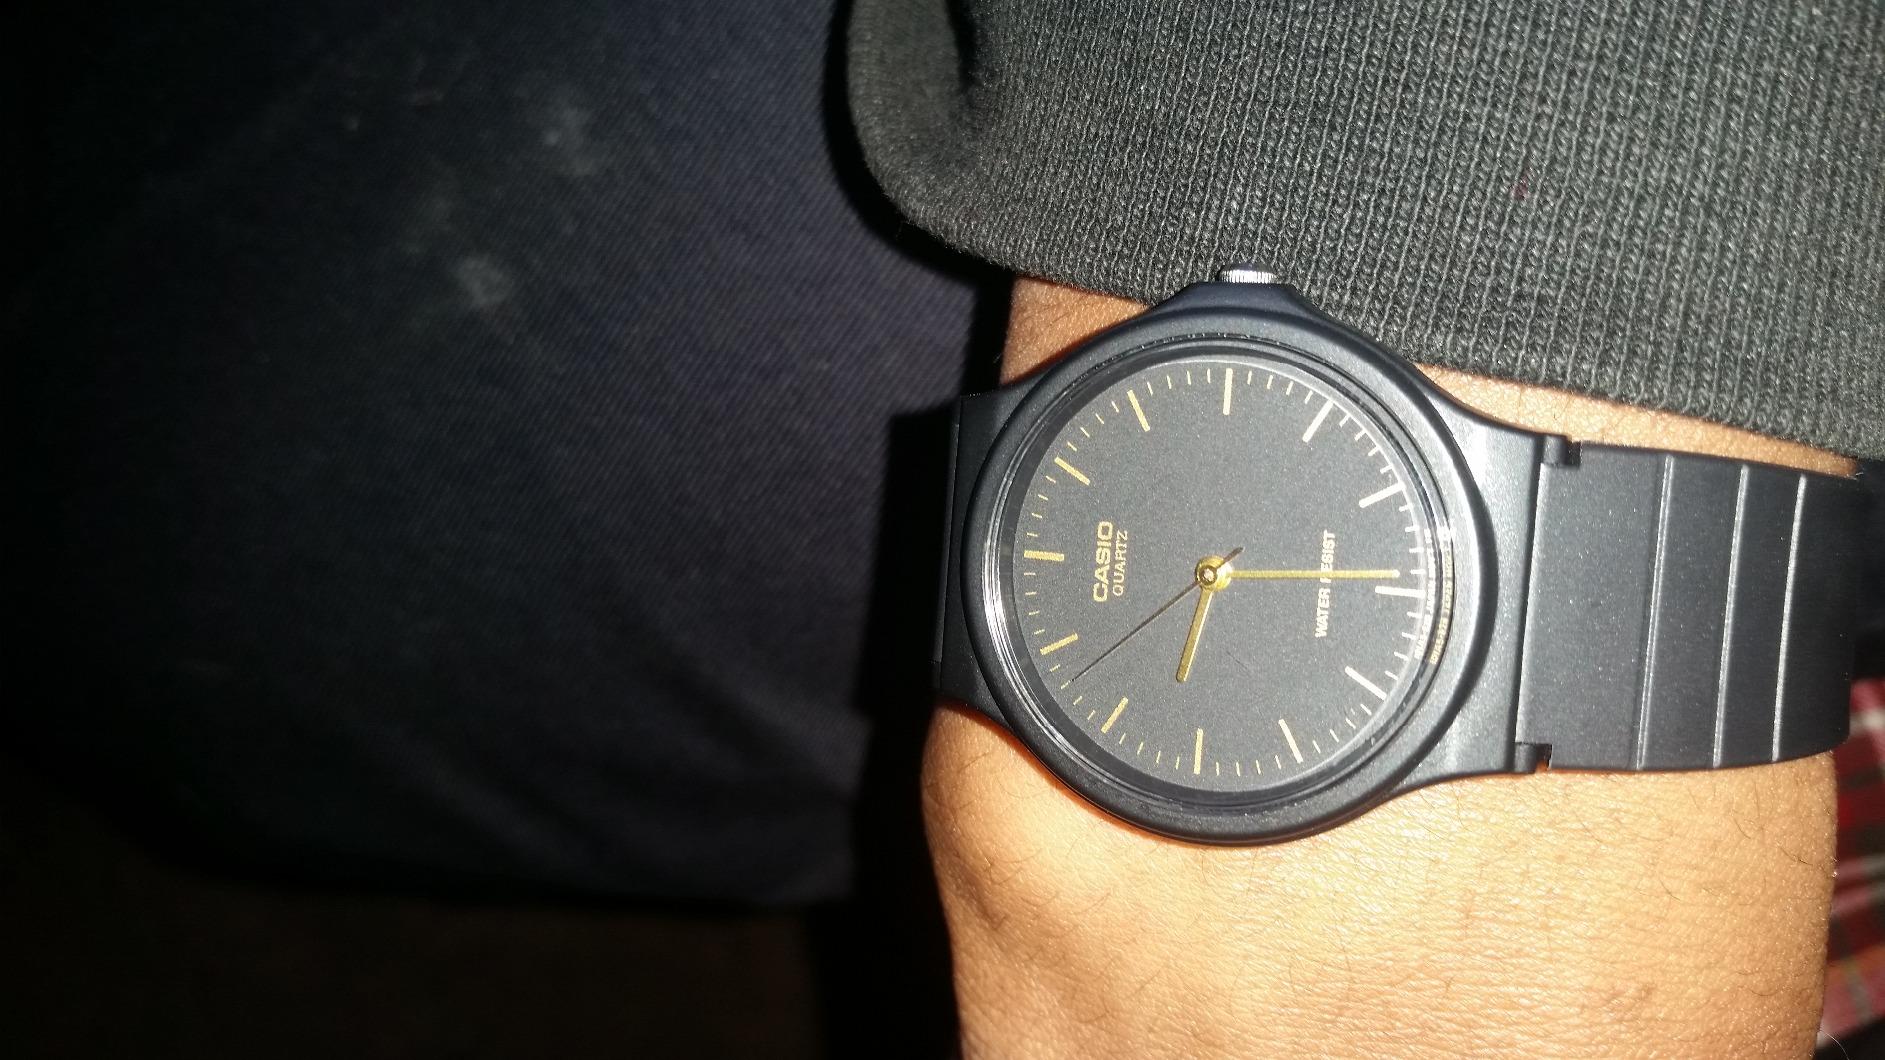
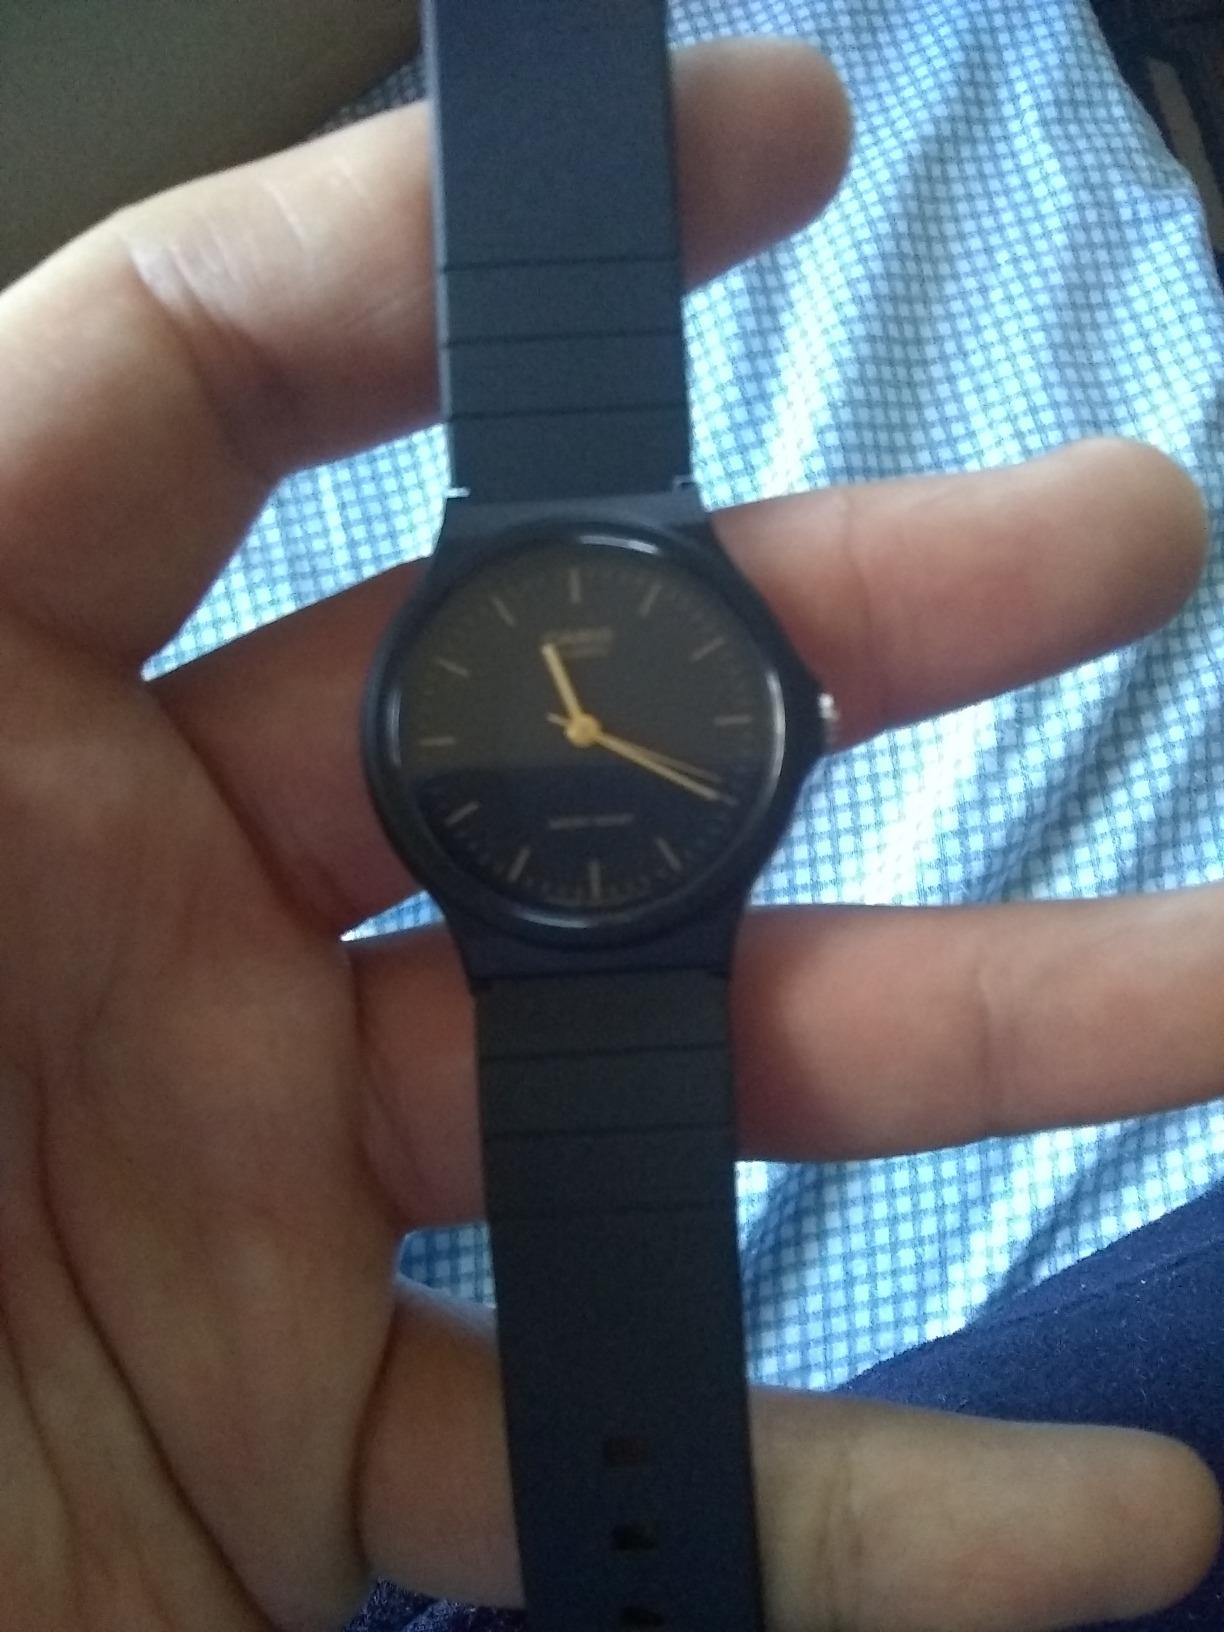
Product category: accessories_watch
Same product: yes